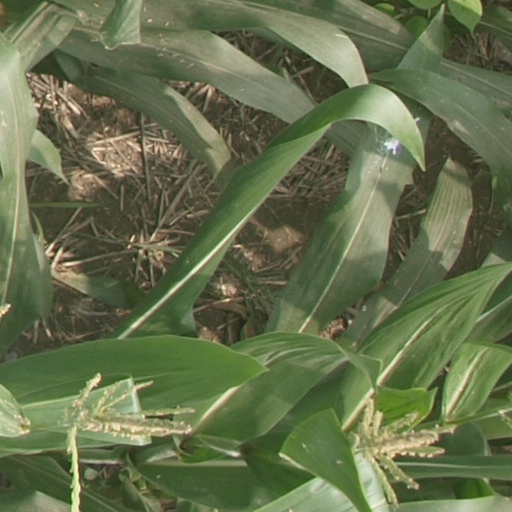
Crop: maize; corn